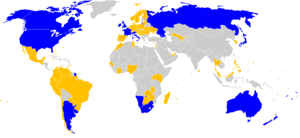
La Coupe du monde de rugby à XV 2019 masculine a lieu au Japon, du 20 septembre au 2 novembre 2019. Il s'agit de la neuvième édition de cette compétition disputée tous les quatre ans depuis 1987, et la première organisée en Asie. Elle est remportée par l'Afrique du Sud qui bat l'Angleterre 32 à 12 en finale le 2 novembre à Yokohama et s'adjuge le titre pour la troisième fois après 1995 et 2007, rejoignant au palmarès la Nouvelle-Zélande, l'autre équipe triple championne du monde.
Cet article présente les effectifs de la Coupe du monde de rugby à XV 2019 des vingt sélections qui disputent la compétition au Japon du 20 septembre au 2 novembre 2019. Il s'agit de la neuvième édition de cette compétition disputée tous les quatre ans depuis 1987. Chaque équipe donne initialement une liste de trente-et-un joueurs. Celle-ci peut-être amendée au fur-et-à-mesure de la compétition si des blessures surviennent.
La Coupe du monde de rugby à XV est une compétition internationale de rugby à XV masculine qui se déroule tous les quatre ans depuis 1987. Elle est ouverte à toutes les fédérations reconnues par World Rugby. La première édition se déroule en 1987 en Nouvelle-Zélande et en Australie. Elle est remportée par la Nouvelle-Zélande.